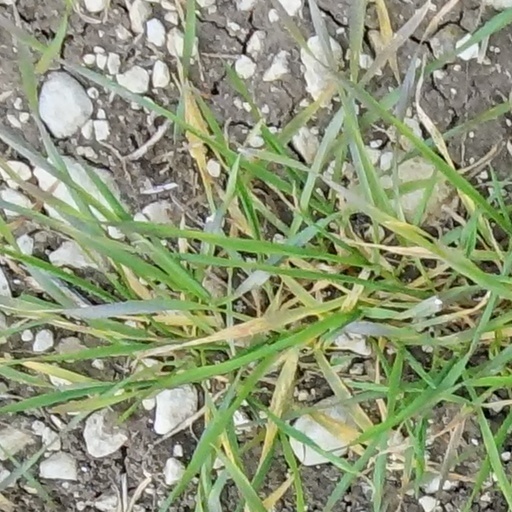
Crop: wheat